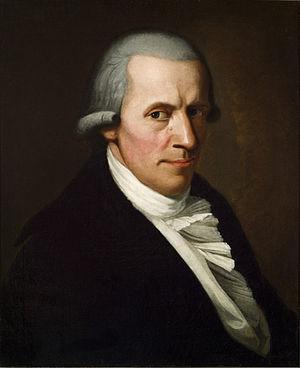
Christian Wilhelm von Dohm est un haut fonctionnaire prussien, libéral et éclairé, proche de la philosophie des Lumières notamment Lessing et des milieux juifs éclairés, Moses Mendelssohn.